Rockefeller Republican

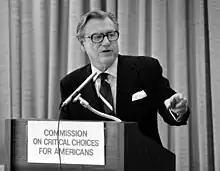

The Rockefeller Republicans were members of the United States Republican Party (GOP) in the 1930s–1970s who held moderate-to-liberal views on domestic issues, similar to those of Nelson Rockefeller, Governor of New York (1959–1973) and Vice President of the U.S. (1974–1977). Rockefeller Republicans were most common in the Northeast and the industrial Midwestern states (with their larger moderate-to-liberal constituencies), while they were rare in the South and the West.